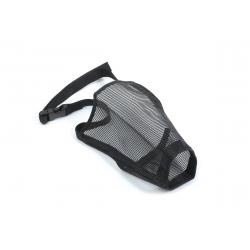
Ancol Mesh Dog Muzzle 20cm to 15cm
Brand: Ancol
The gentle Ancol Mesh Muzzle allows your dog to breathe, pant, and drink normally while protecting others in environments that make your dog nervous. Muzzles may also be used to prevent dogs from eating whatever they find while on walks or from licking wounds. The nylon mesh is strong and reliable while being soft and comfortable for your dog to wear. There are 8 sizes of Mesh Muzzle available. This muzzle measures to fit 20cm around the nose and 15 cm in length.
Category: Animals & Pet Supplies > Pet Supplies > Pet Muzzles